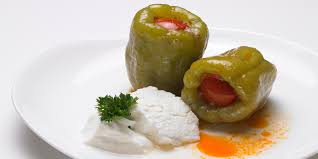
Yemek: biber_dolmasi